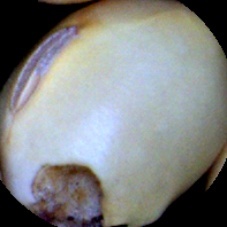
Label: Broken